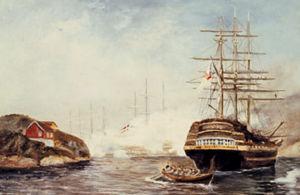
Lyngør est un vieux port et un petit bourg qui appartient à la commune de Tvedestrand dans le fylke d'Agder, mais se situe entre Risør et Tvedestrand principalement sur l'île de Lyngøya d'une superficie de 0,7 km². Ce bourg est composé de plusieurs îles. Le moyen de déplacement le plus utilisé est le bateau car on ne trouve ni route ni voiture à Lyngør. Aujourd'hui on compte aux environs de 80 habitants à Lyngør, grâce à l'importance locale de son rôle de garde de voiliers. Une grande partie des maisons sert actuellement de résidence secondaire.
Le HMS Podargus est un brig-sloop de classe Crocus de la Royal Navy. Il participe à une bataille majeure pendant la guerre des canonnières entre la Grande-Bretagne et le Danemark. Après la guerre, Il sert à Sainte-Hélène pendant cinq ou six ans. À son retour en Grande-Bretagne en 1820, Il est mise à pied; il est finalement vendu pour démolition en 1833.